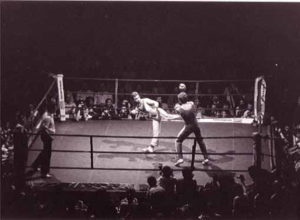
Championnat de boxe française (France-USA, 1983)
Robert Benitah, né le 21 décembre 1954 à Casablanca, est un acteur, directeur de cascade, réalisateur et sportif français.